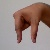
The image shows a hand gesture representing the letter 'Q' in Indian Sign Language.